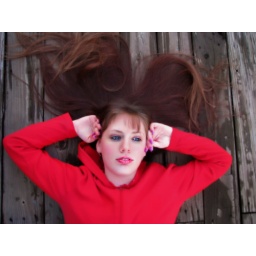
blue eyed girl in a red sweater